Psychopathia Sexualis (film)

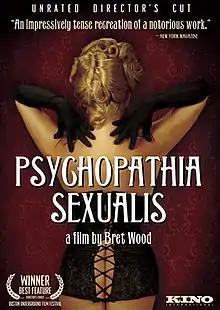
DVD cover

Psychopathia Sexualis is a 2006 American erotic drama film written and directed by Bret Wood. The film's vignettes are based on the sexual perversity study of the same name by Richard "Freiherr" von Krafft-Ebing, who is portrayed in the film by Ted Manson.